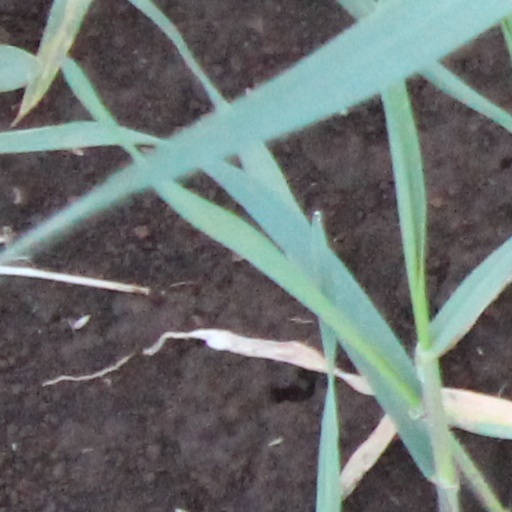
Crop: wheat